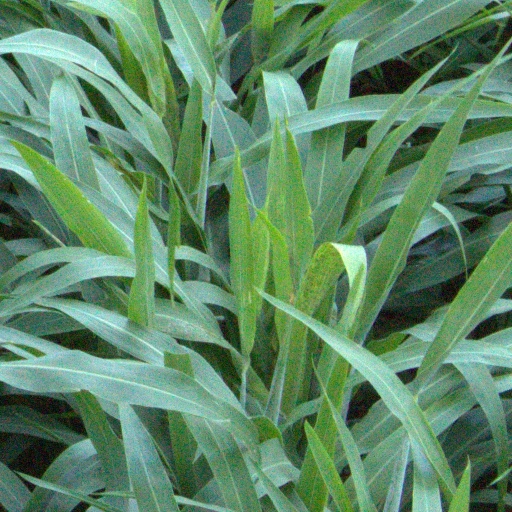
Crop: sorghum